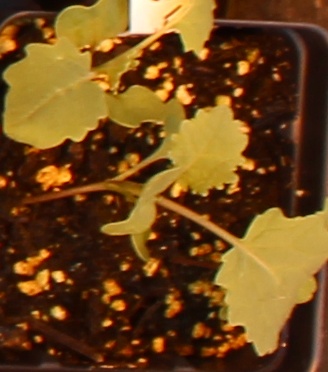
Label: Canola